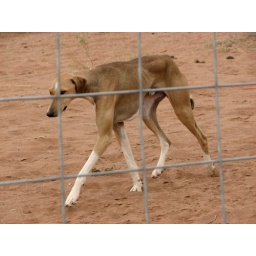
Idiiyat-es-Sahel dogs in their new home in NM. Idiiyat-es-Sahel dogs in their new home in NM. Idiiyat-es-Sahel dogs in their new home in NM